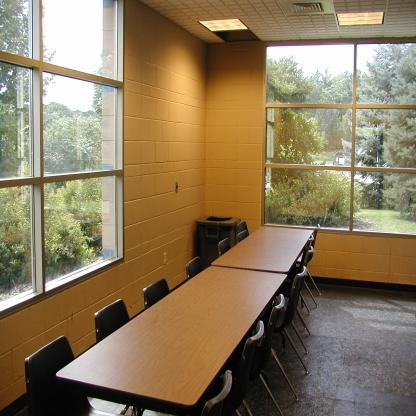
Scene: Indoor